Libris Mortis

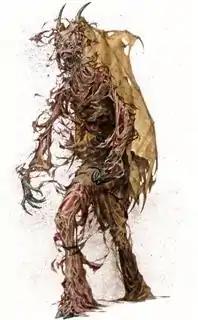
The Angel of Decay, by Jeremy Jarvis.

The "Libris Mortis" art staff comprises Dawn Murin as art director, Dee Barnett, Dawn Murin and Trich Yochum as graphic designers. The graphic production specialist was Angelika Lokotz, with Candice Baker as image technician. Cartography was provided by Dennis Kauth, with the cover designed by Tom Kidd. Interior illustrations were provided by Thomas Baxa, Steve Belledin, Jeff Easley, Steve Ellis, Wayne England, Emmanuelle Hunter, Jeremy Jarvis, Chuck Lukacs (who provided the images for the start of each chapter), David Martin, Michael Phillippi, Steve Prescott, Wayne Reynolds and Brian Snoddy. The artwork was praised by Mike MacKenzie of RPGnet, who said that "the art is good. Its re-assuring to see the quality we expect from WotC in this department." He criticized the "unintentionally goofy" images of the Mohrg Barbarian and Wight archer, but commended the "sepia-tinged" work of Wayne England as fitting the book's mood. The work by Chuck Lukacs was also praised, as were the images by Jeremy Jarvis. Jarvis' Angel of Decay and Atropal Scion were said to be "just as creepy as we would expect".